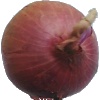
Label: Onion Red 1